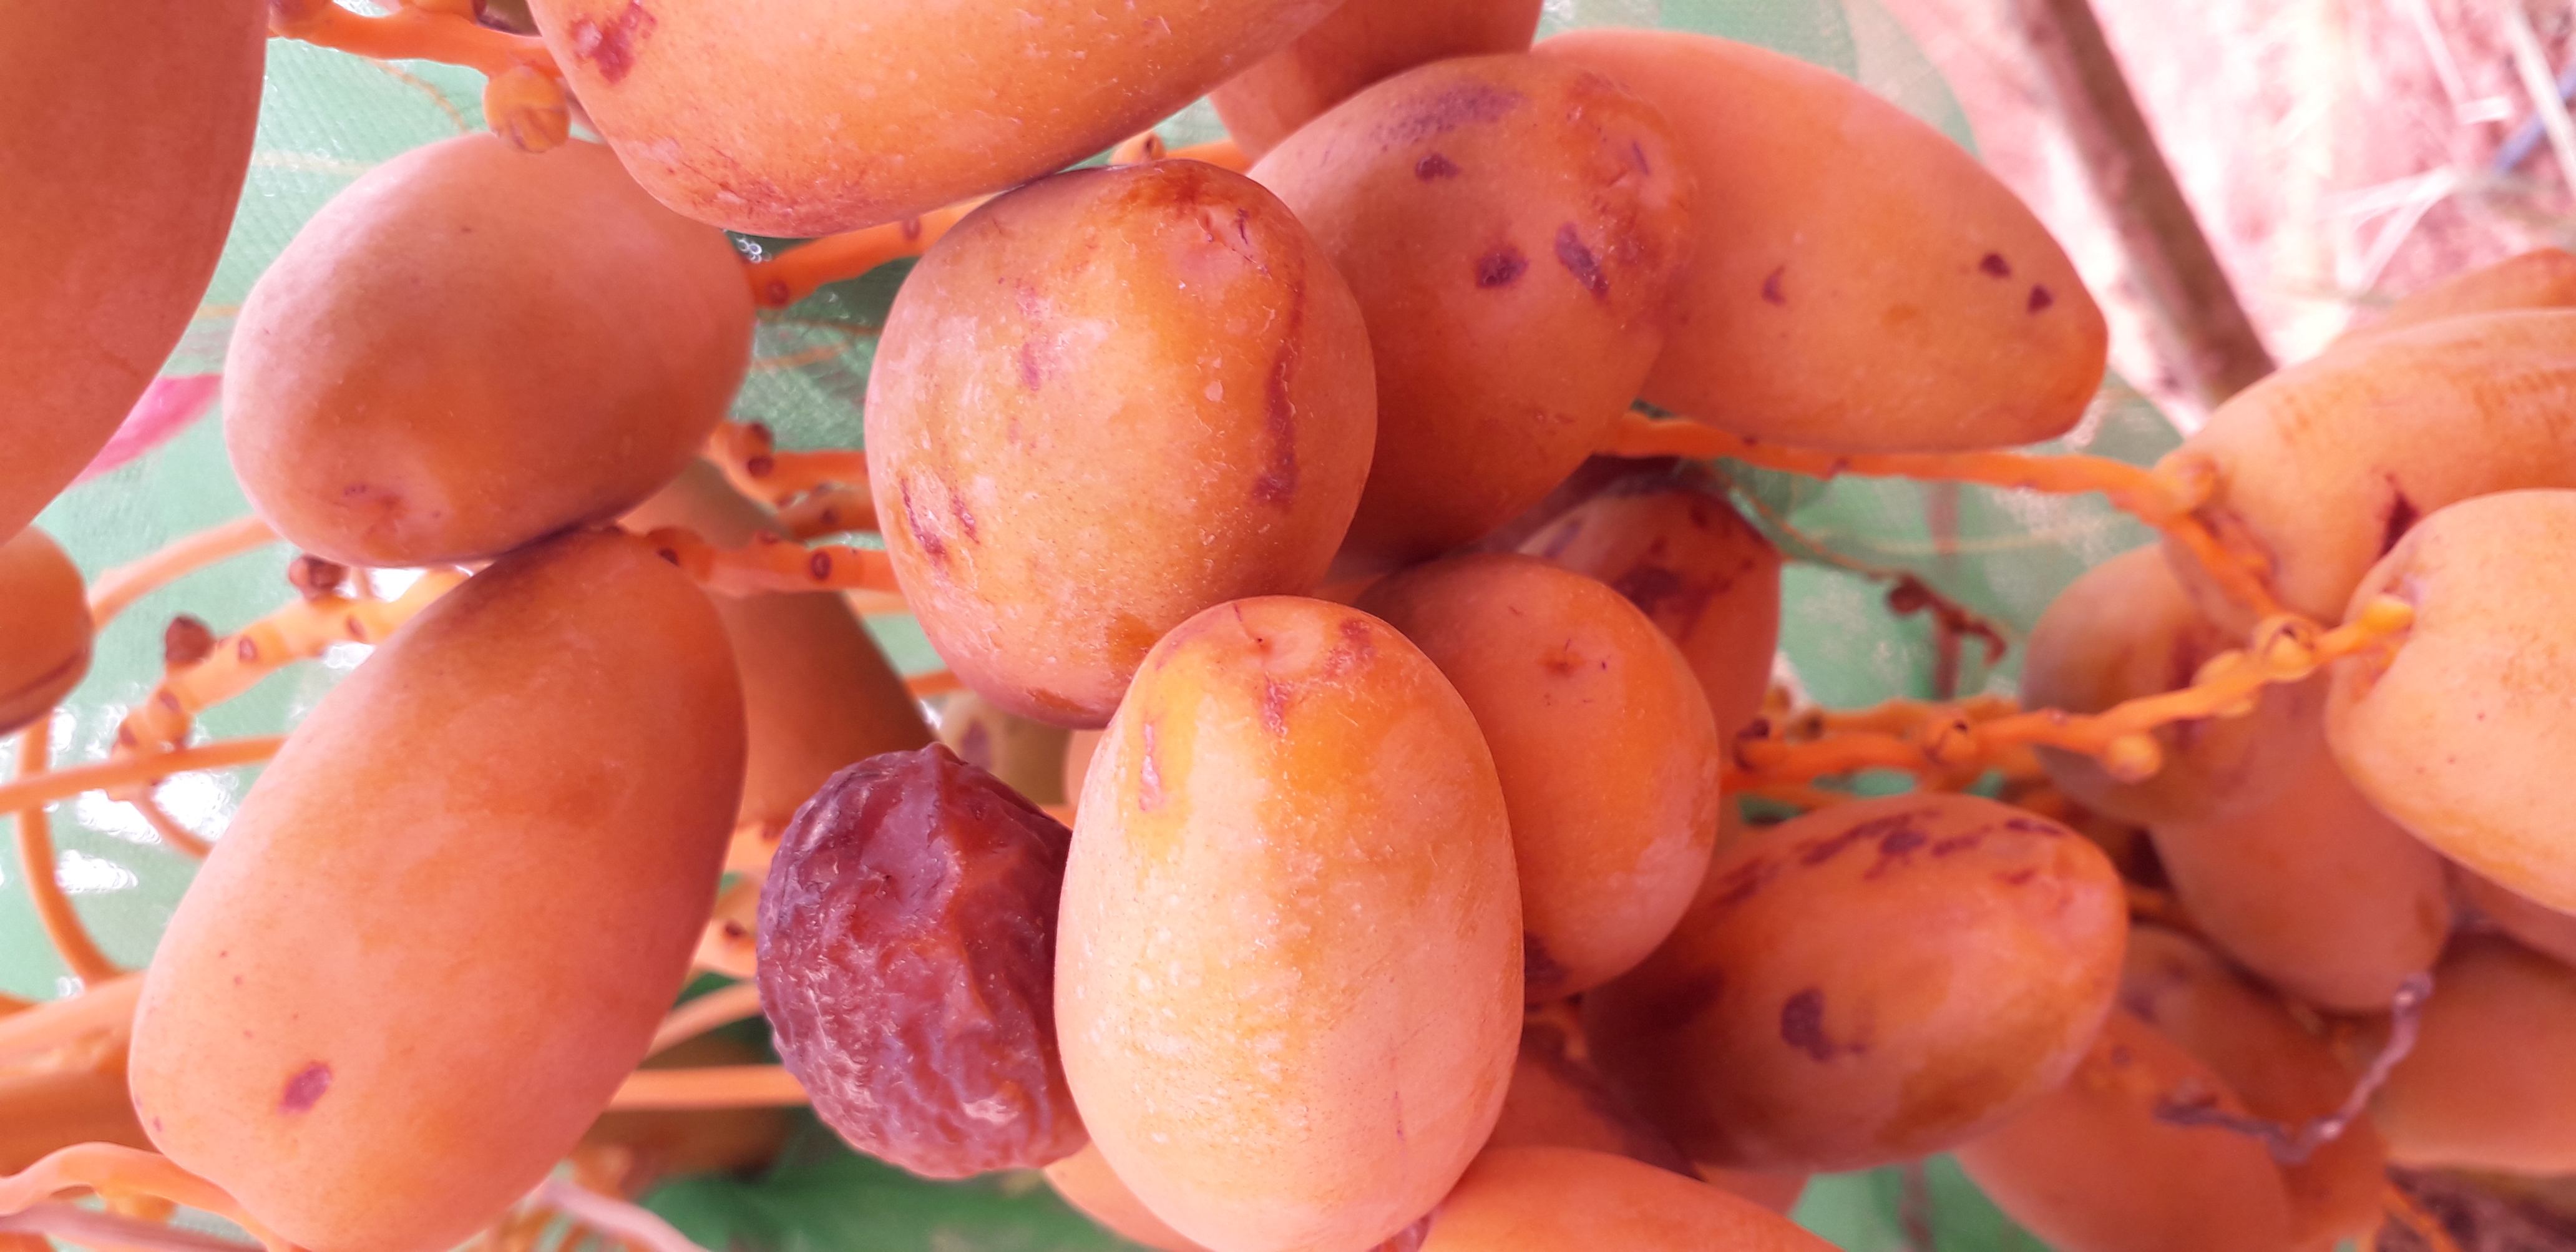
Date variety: Boumajhoul